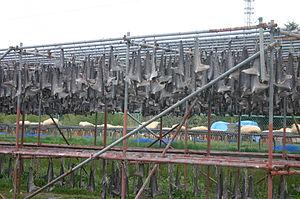
Le shark finning est une pratique consistant à capturer des requins pour leur couper les ailerons et la nageoire caudale puis à les rejeter mutilés à la mer. Les éléments anatomiques prélevés servent à la préparation d'une soupe traditionnelle chinoise. Les Chinois lui accordent de nombreuses vertus thérapeutiques, non démontrées scientifiquement, alors qu'elle est dangereuse pour la santé. Pratiquée aussi bien par des pêcheurs des pays mal-développés que des pays développés, le finning n'est ni géré, ni surveillé dans la plupart des pays. La majorité des ailerons sont exportés vers le marché asiatique, où ils sont vendus au détail. Depuis les années 1980, cette pêche a considérablement augmenté, du fait de la demande croissante d'ailerons, de l'amélioration des techniques de pêche et de la mondialisation de l'économie de marché.